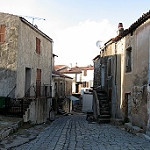
Label: street